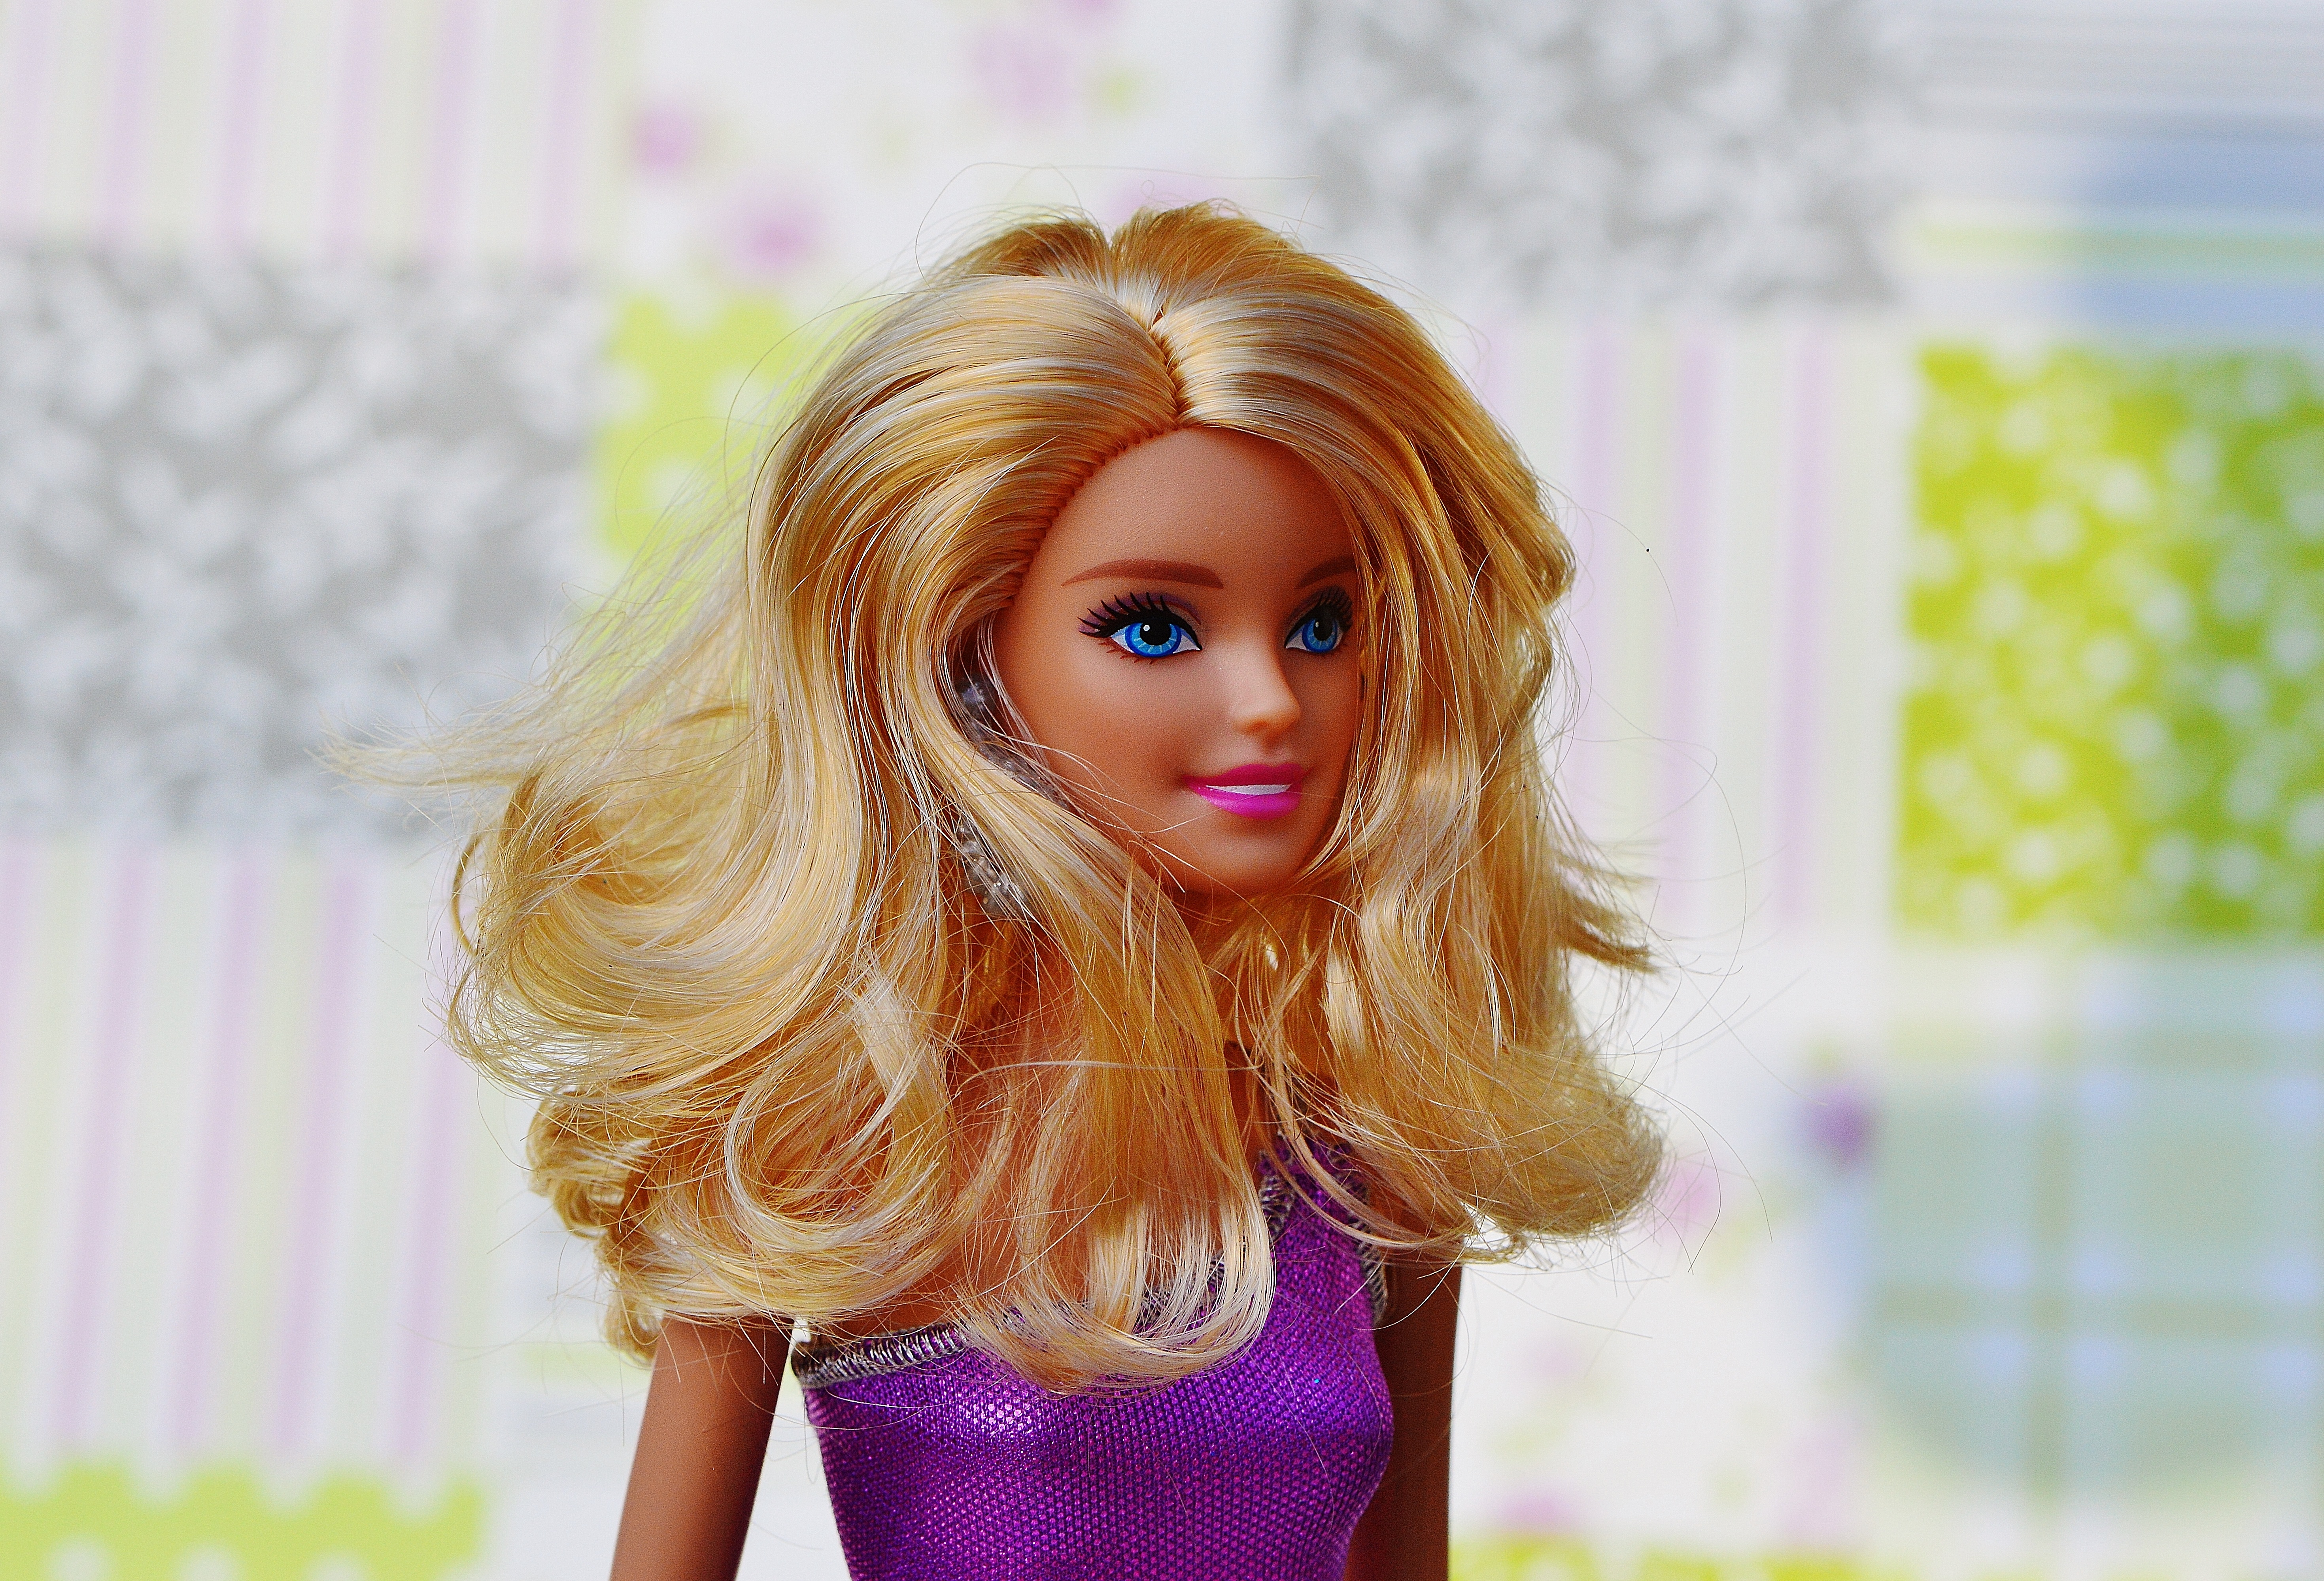
girl, hair, play, pink, toy, hairstyle, playful, long hair, face, doll, children, dress, figure, eye, head, toys, skin, beauty, beautiful, blond, pretty, barbie, charming, children toys, brown hair, girls toys, doll face, dolls picture